Upper Doab famine of 1860–1861

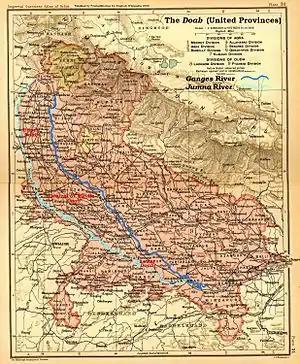
A map showing the Doab region

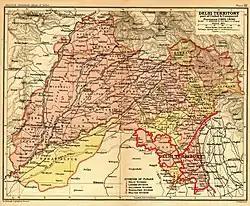
A map showing the Delhi territory and the Hissar district of the Punjab

The Doab famine of 1860–1861 was a famine in India that affected the Ganga-Yamuna Doab in the North-Western Provinces, large parts of Rohilkhand and Awadh, the Delhi and Hissar divisions of the Punjab, all in British India, then under Crown rule, and the eastern regions of the princely states of Rajputana. Up to 2 million people are thought to have perished in the famine.